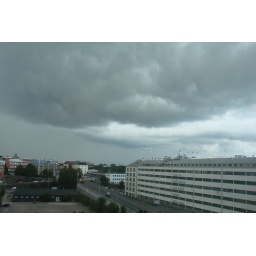
There were dark clouds all over the sky